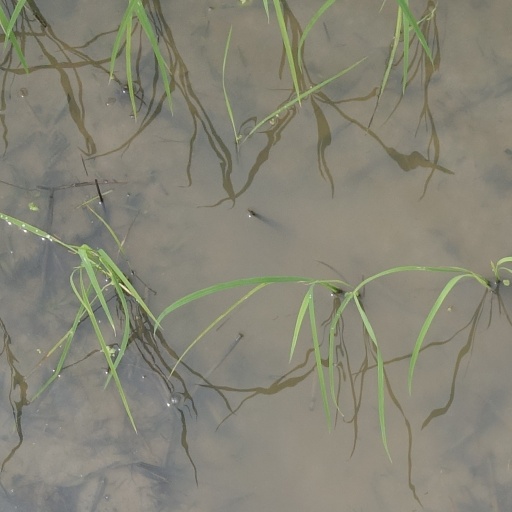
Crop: rice